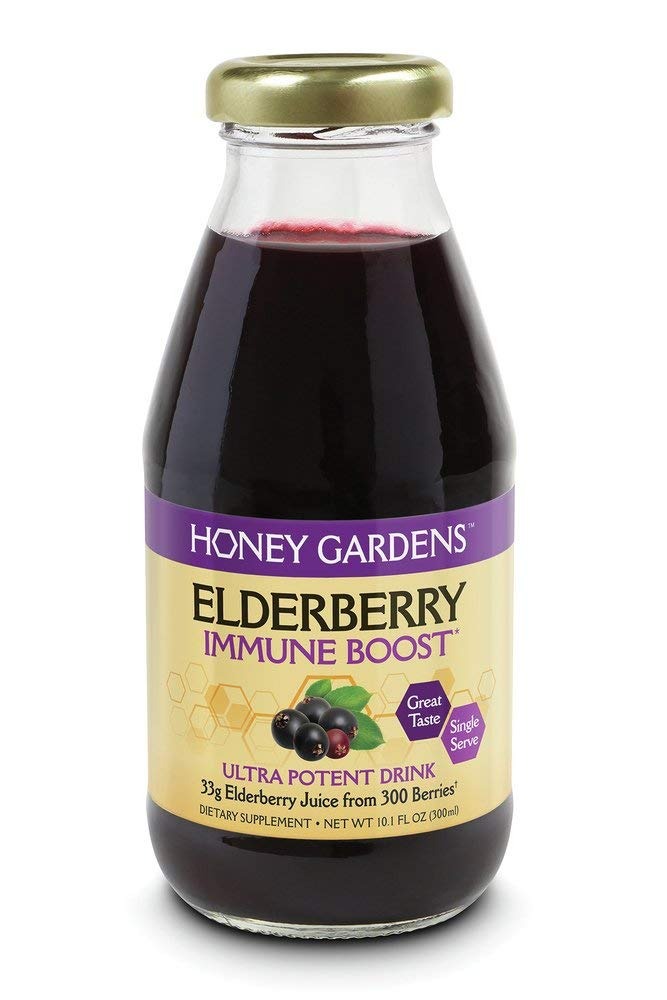
Item Name: Elderberry Immune Boost Drink Honey Gardens 10 oz Liquid
Bullet Point 1: Ready-to-drink, holistic beverage that boosts immune health.
Bullet Point 2: Contains ultra-potent elderberry juice, honey, and apple cider vinegar.
Bullet Point 3: The Elderberry Honey immune drink is packed with juice from an impressive 300 elderberries.
Product Description: Dietary Supplement. Single serve. Great taste. With apitherapy honey & apple cider vinegar. Helps boost healthy immune function. honeygardens.com. (This statement has not been evaluated by the Food & Drug Administration. This product is not intended to diagnose, treat, cure or prevent any disease.) Made in USA.
Value: 10.0
Unit: Fl Oz

Price: 12.56